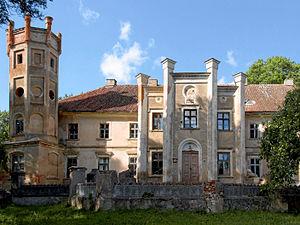
La domaine Šķēde (letton: Šķēdes Muižas Pils) est un manoir dans la région historique Zemgale en Lettonie. Il a été achevé en 1761 et reconstruite au 19ème siècle dans le style néo-gothique. Pendant la Seconde Guerre mondiale, il a servi comme un hôpital de l'armée allemande.